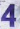
Number: 4